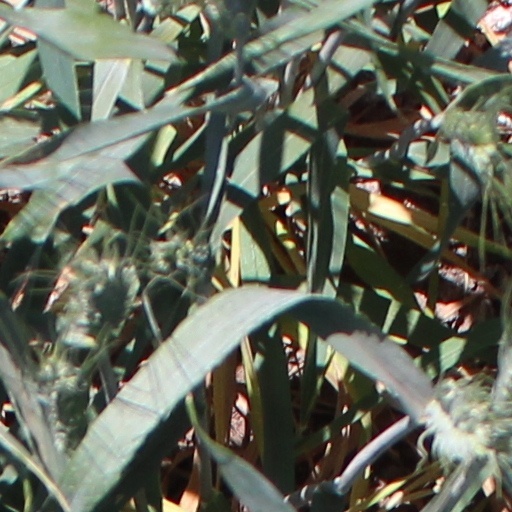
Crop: wheat